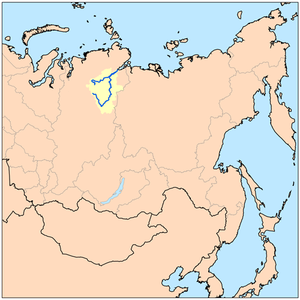
Khatanga
Khatanga er en flod i Krasnojarsk kraj i Rusland. Den begynder ved sammenløbet af floderne Kotuj og Kheta, og løber derefter 227 km mod nordøst til den munder ud i Khatangabugten i Laptevhavet.